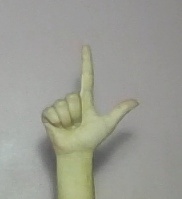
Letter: laam